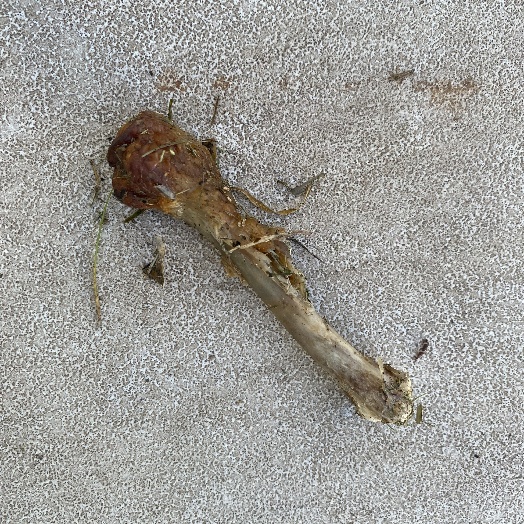
Label: generalcompost